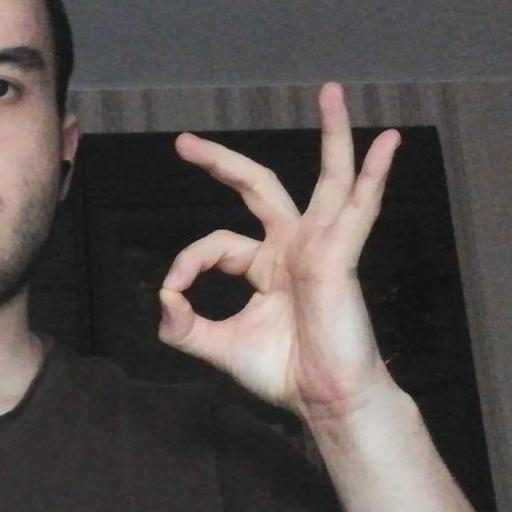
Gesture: ok